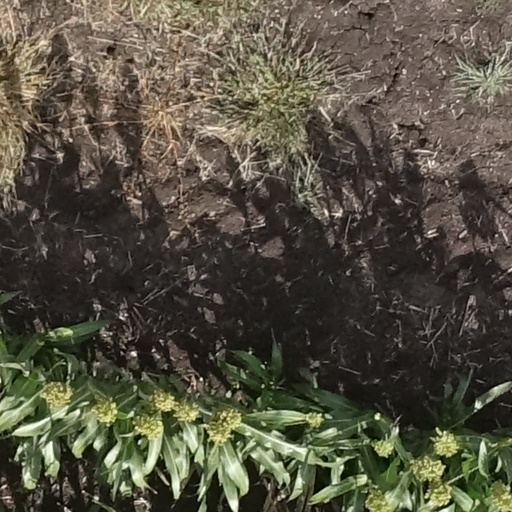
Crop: sorghum